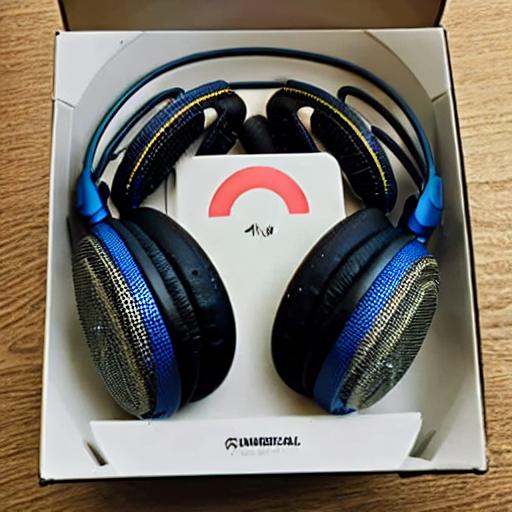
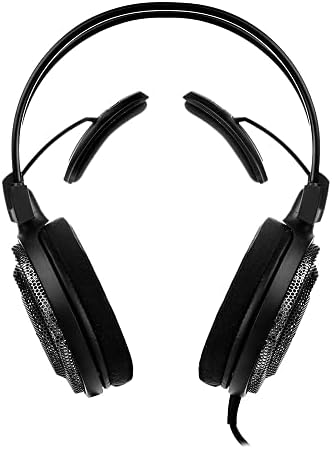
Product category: headphones
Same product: no